History of Spain

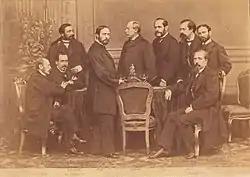
Members of the provisional government after the 1868 Glorious Revolution, by Jean Laurent.

Spain lost all of its North and South American territories, except Cuba and Puerto Rico, in a complex series of revolts 1808–26. Spain was at war with Britain 1798–1808, and the British blockade cut Spain's ties to the overseas empire. Trade was handled by American and Dutch traders. The colonies thus had achieved economic independence from Spain, and set up temporary governments or juntas which were generally out of touch with Spain. After 1814, as Napoleon was defeated and Ferdinand VII was back on the throne, the king sent armies to regain control and reimpose autocratic rule. In the next phase 1809–16, Spain defeated all the uprising. A second round 1816–25 was successful and drove the Spanish out of all of its mainland holdings. Spain had no help from European powers. Indeed, Britain (and the United States) worked against it. When they were cut off from Spain, the colonies saw a struggle for power between Spaniards who were born in Spain (called "peninsulares") and those of Spanish descent born in New Spain (called "creoles"). The creoles were the activists for independence. Multiple revolutions enabled the colonies to break free of the mother country. In 1824 the armies of generals José de San Martín of Argentina and Simón Bolívar of Venezuela defeated the last Spanish forces; the final defeat came at the Battle of Ayacucho in southern Peru. After that Spain played a minor role in international affairs. Business and trade in the ex-colonies were under British control. Spain kept only Cuba and Puerto Rico in the New World.